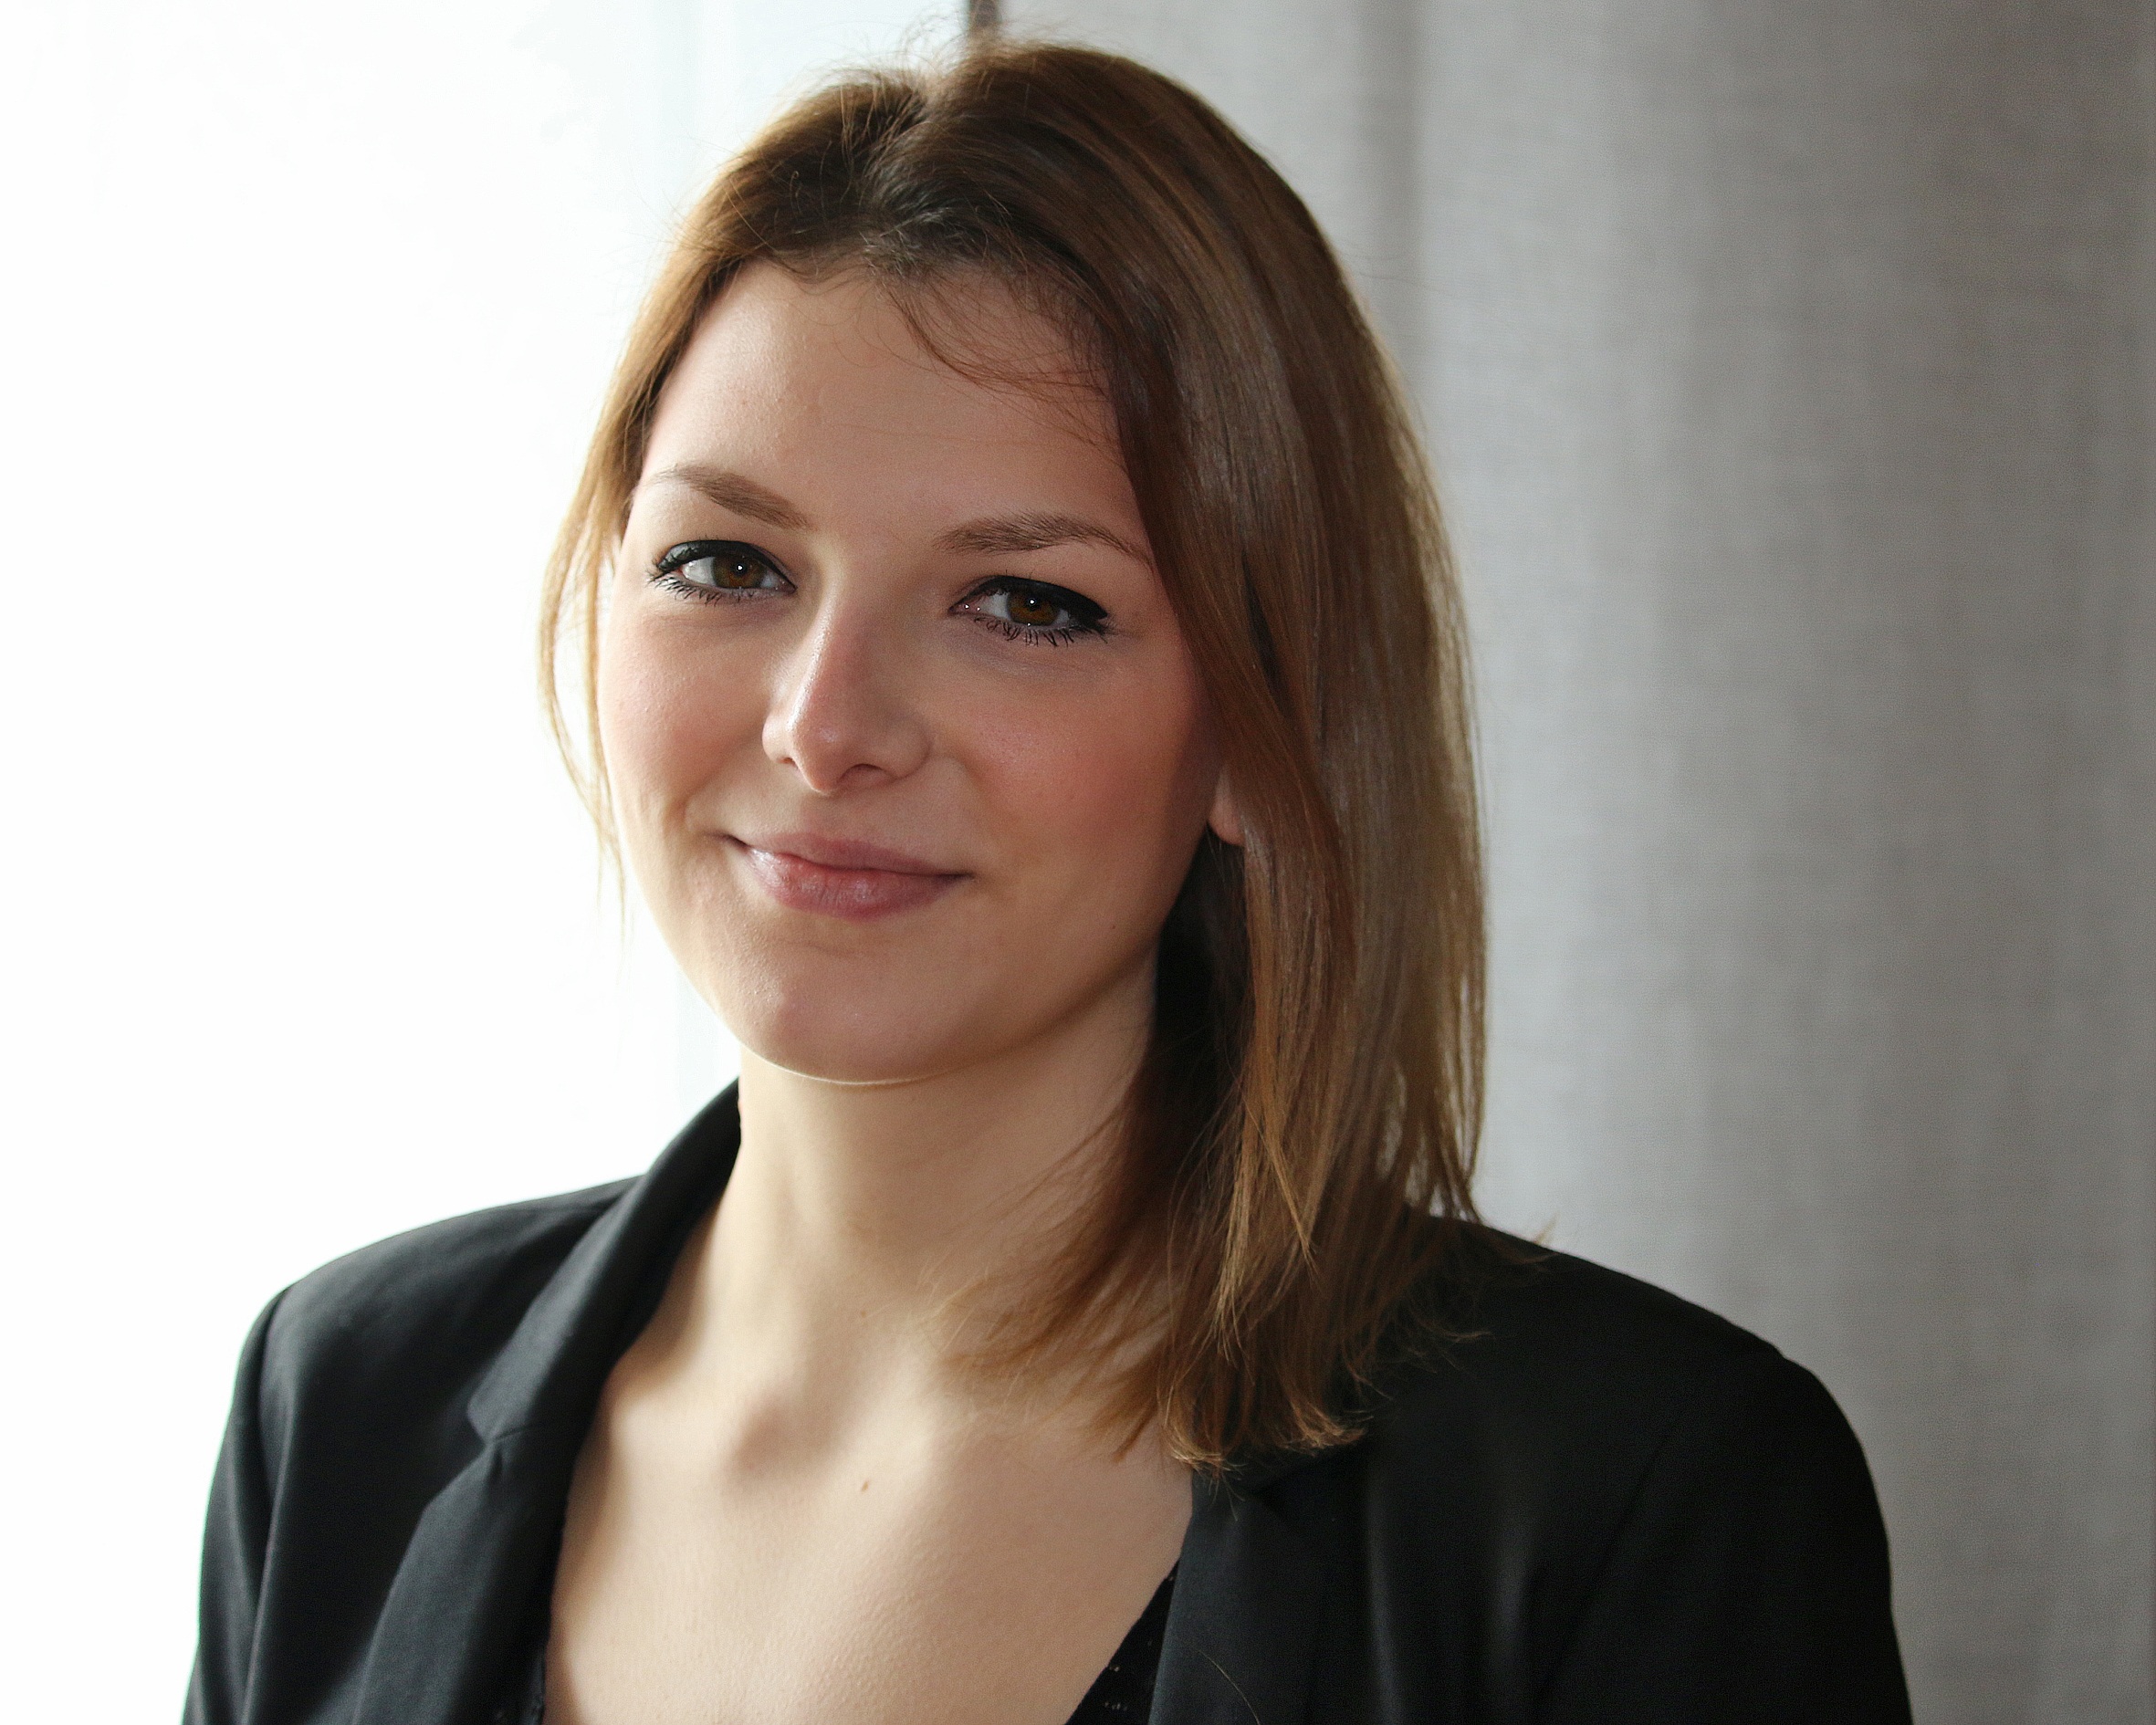
person, hair, portrait, model, professional, profession, hairstyle, smile, long hair, face, happy, head, beautiful, young woman, brown hair, portrait photography